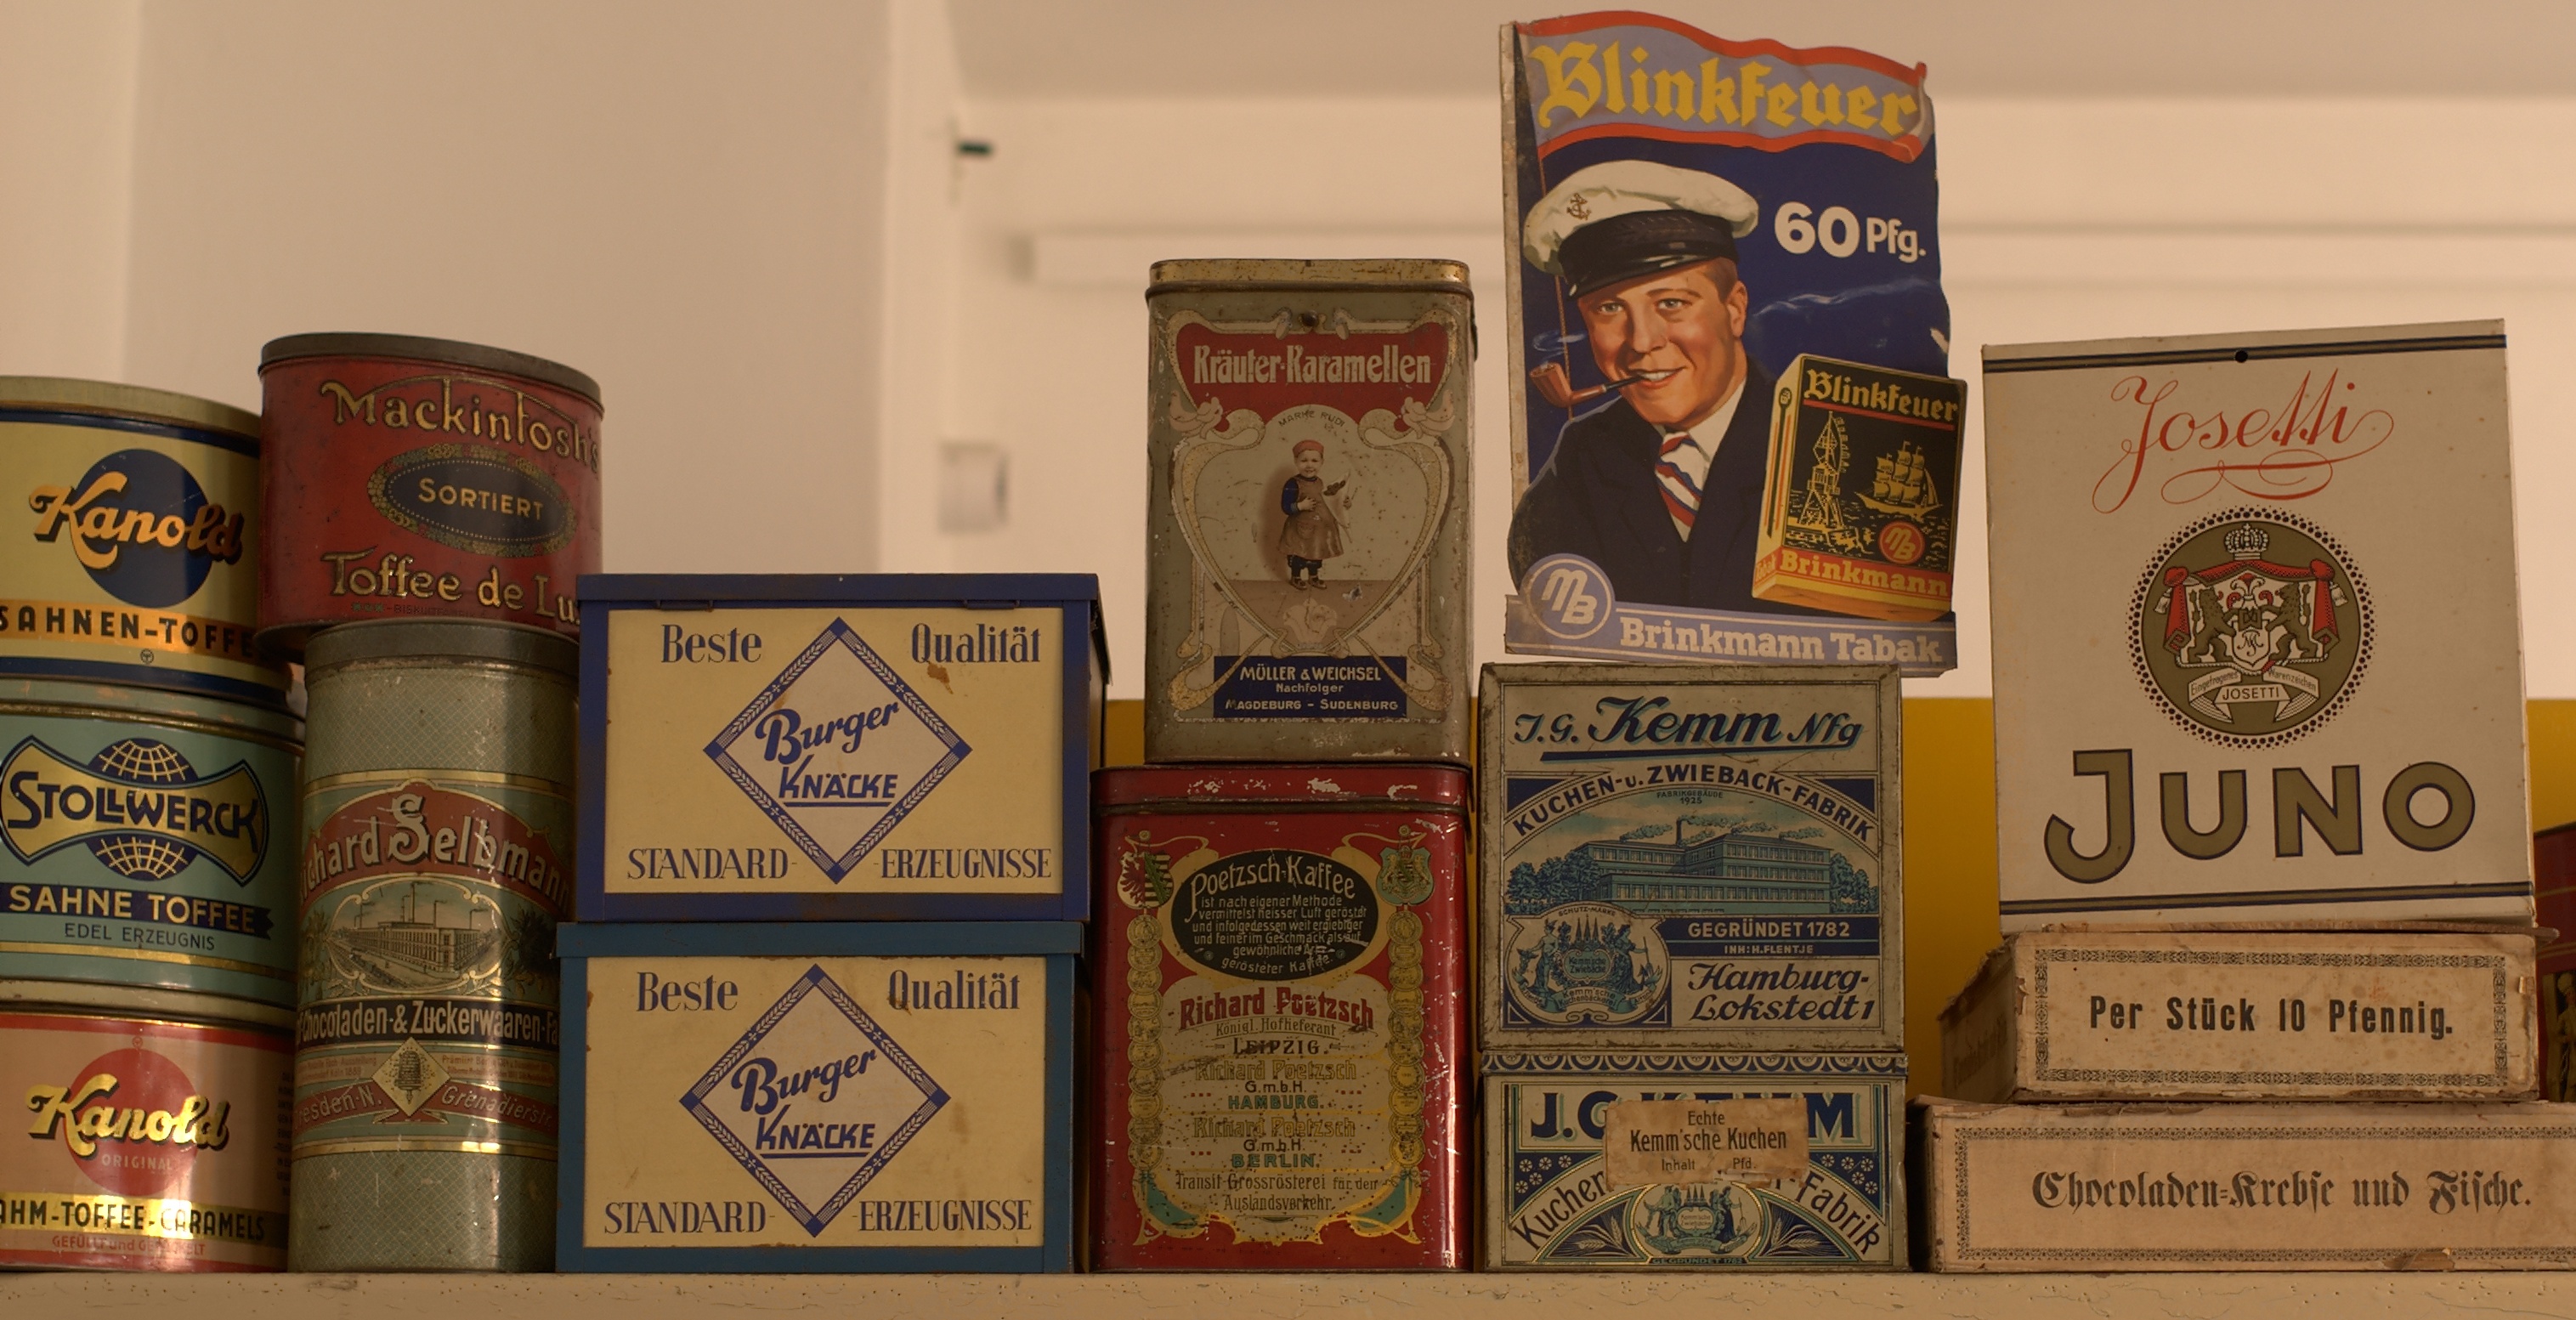
book, 50mm, rawtherapee, germany, deutschland, berlin, pentax, lenstagged, steffenzahn, k100d, justpentax, dahlem, fa50, fa50mm, smcpentaxfa11450mm, pentaxfa50mm, smcpfa50mmf14, historicboxes, dom ne, dom nedahlem, distilled beverage